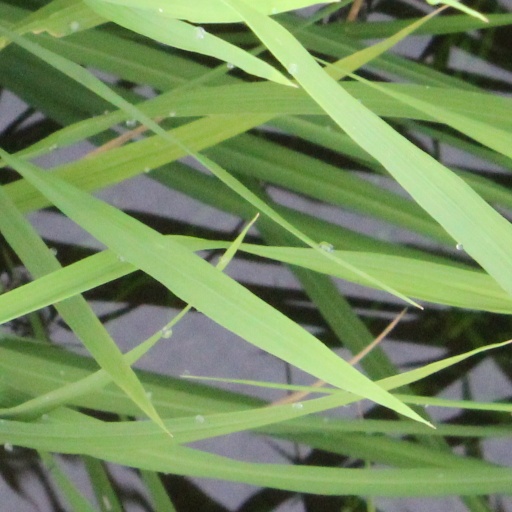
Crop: rice